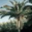
Label: palm_tree